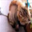
Label: cat